Alfonso Cossa

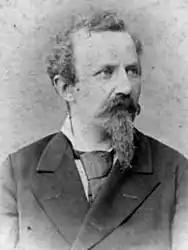

Alfonso Cossa (Milan 3 November 1833 - Turin 23 October 1902) was an Italian chemist.